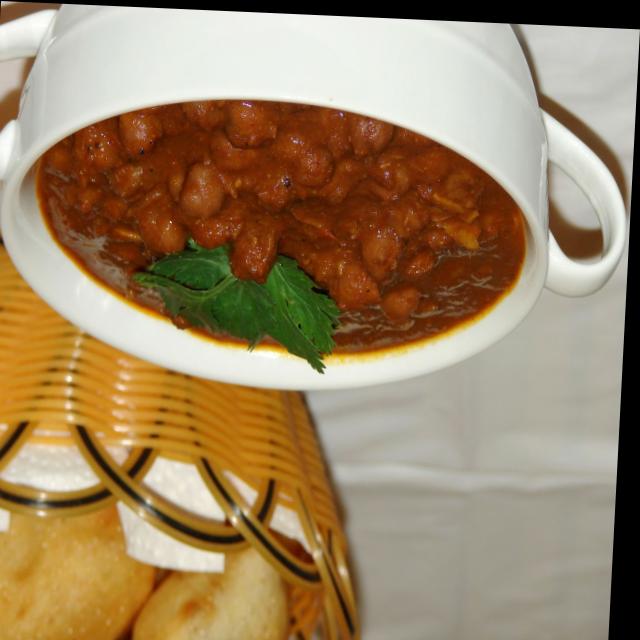
Dish: chole